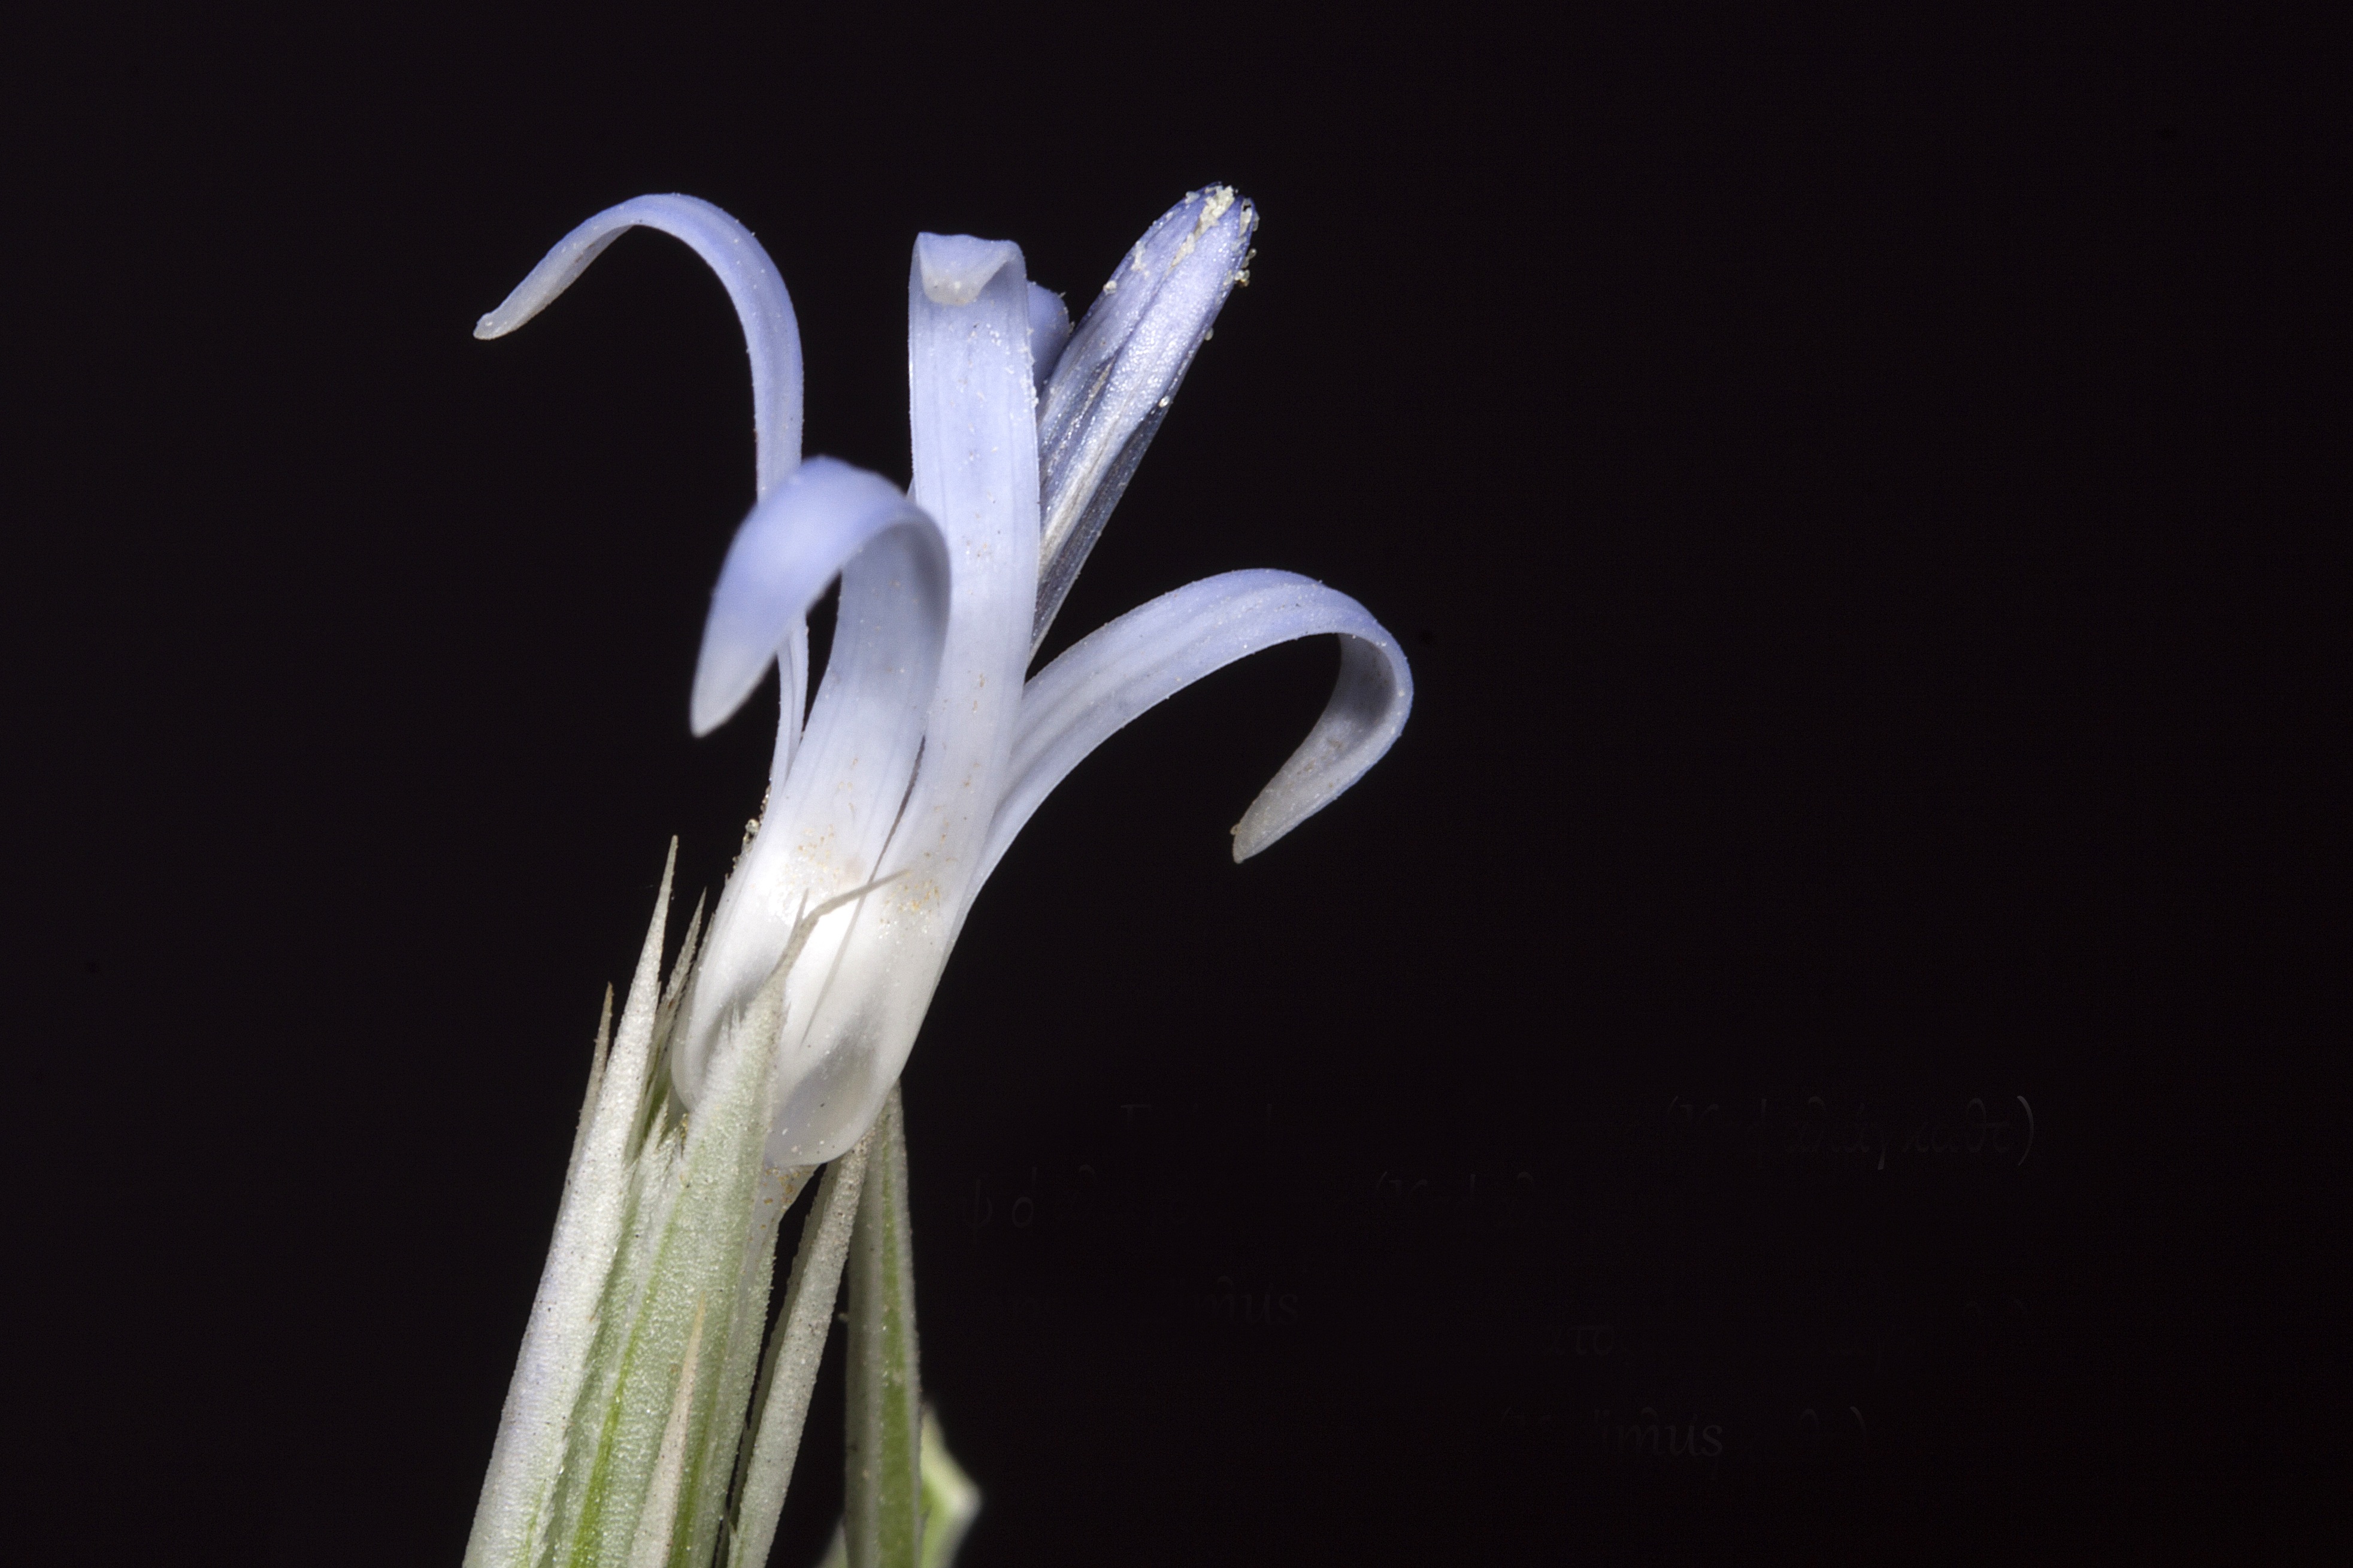
wing, plant, white, leaf, flower, darkness, garden, flora, wild flower, close up, macro photography, flowering plant, plant stem, land plant, echinwps